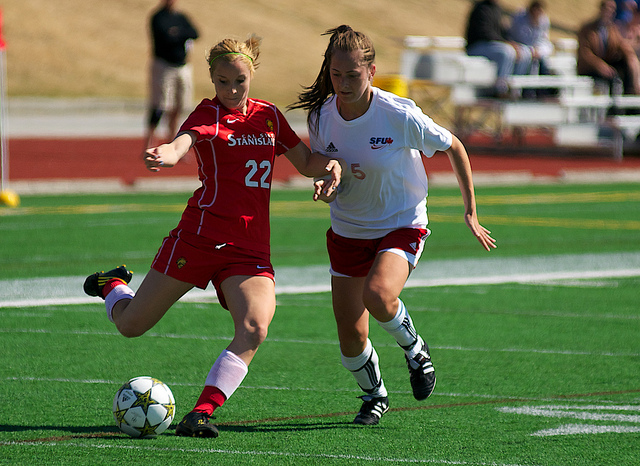
hai nữ cầu thủ đang tranh chấp bóng ở trên sân